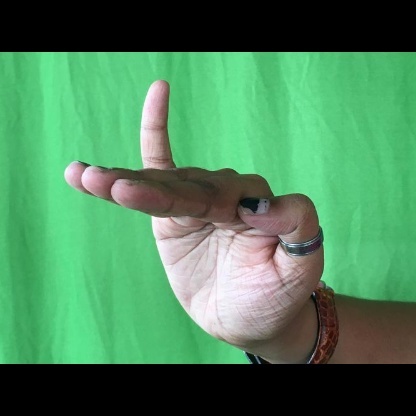
Mudra: Hamsapaksha